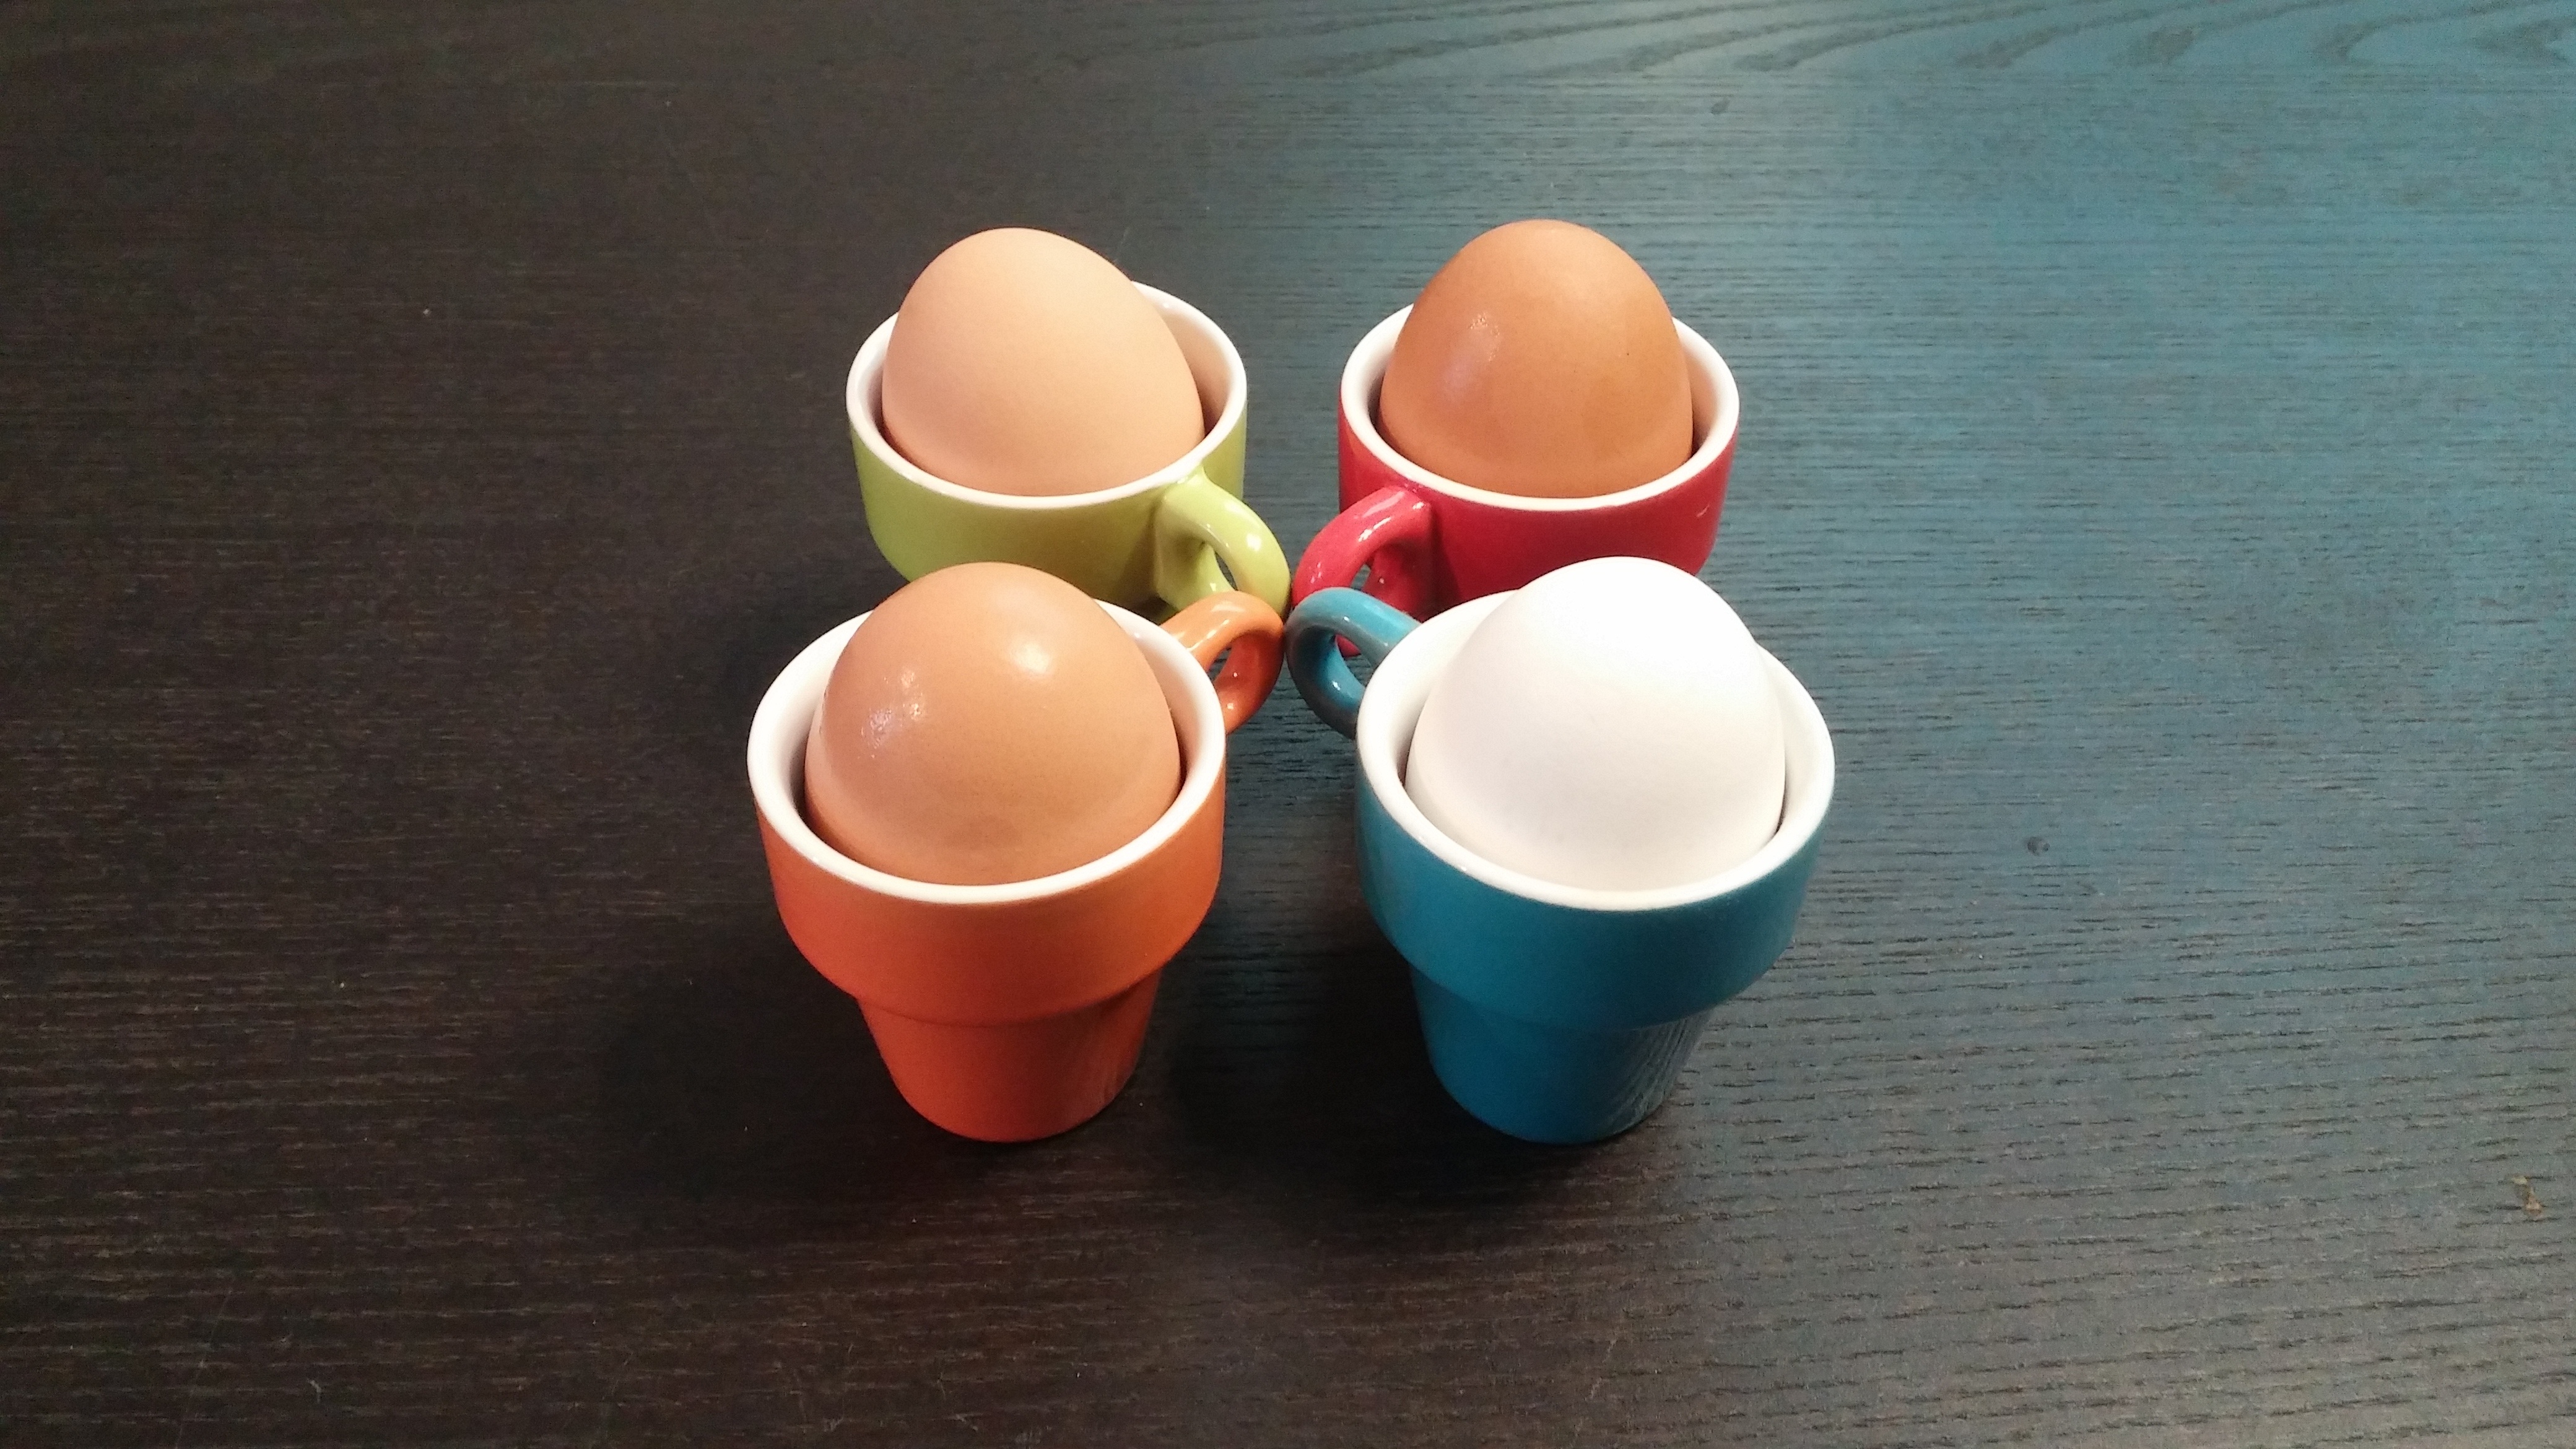
cup, food, color, ceramic, drink, cupcake, baking, dessert, cuisine, icing, cups, eggs, shape